Minotaur, the Wild Beast of Crete

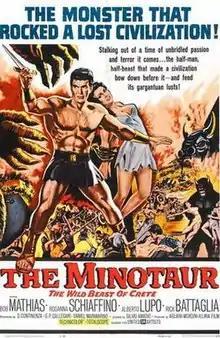

Minotaur, the Wild Beast of Crete is a 1960 film based on the Greek legend of Theseus, the Athenian hero who is said to have slain a minotaur on Minoan Crete around 1500 or 1450 BC. The film was directed by Silvio Amadio and starred Bob Mathias.